Anita Marcos

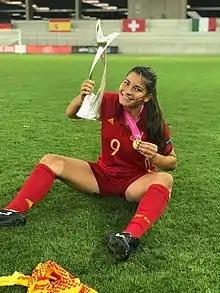
Marcos with Spain U19 in 2018

Ana Marcos Moral (born 9 July 2000) is a Spanish professional footballer who plays as a forward for Liga F club Valencia.